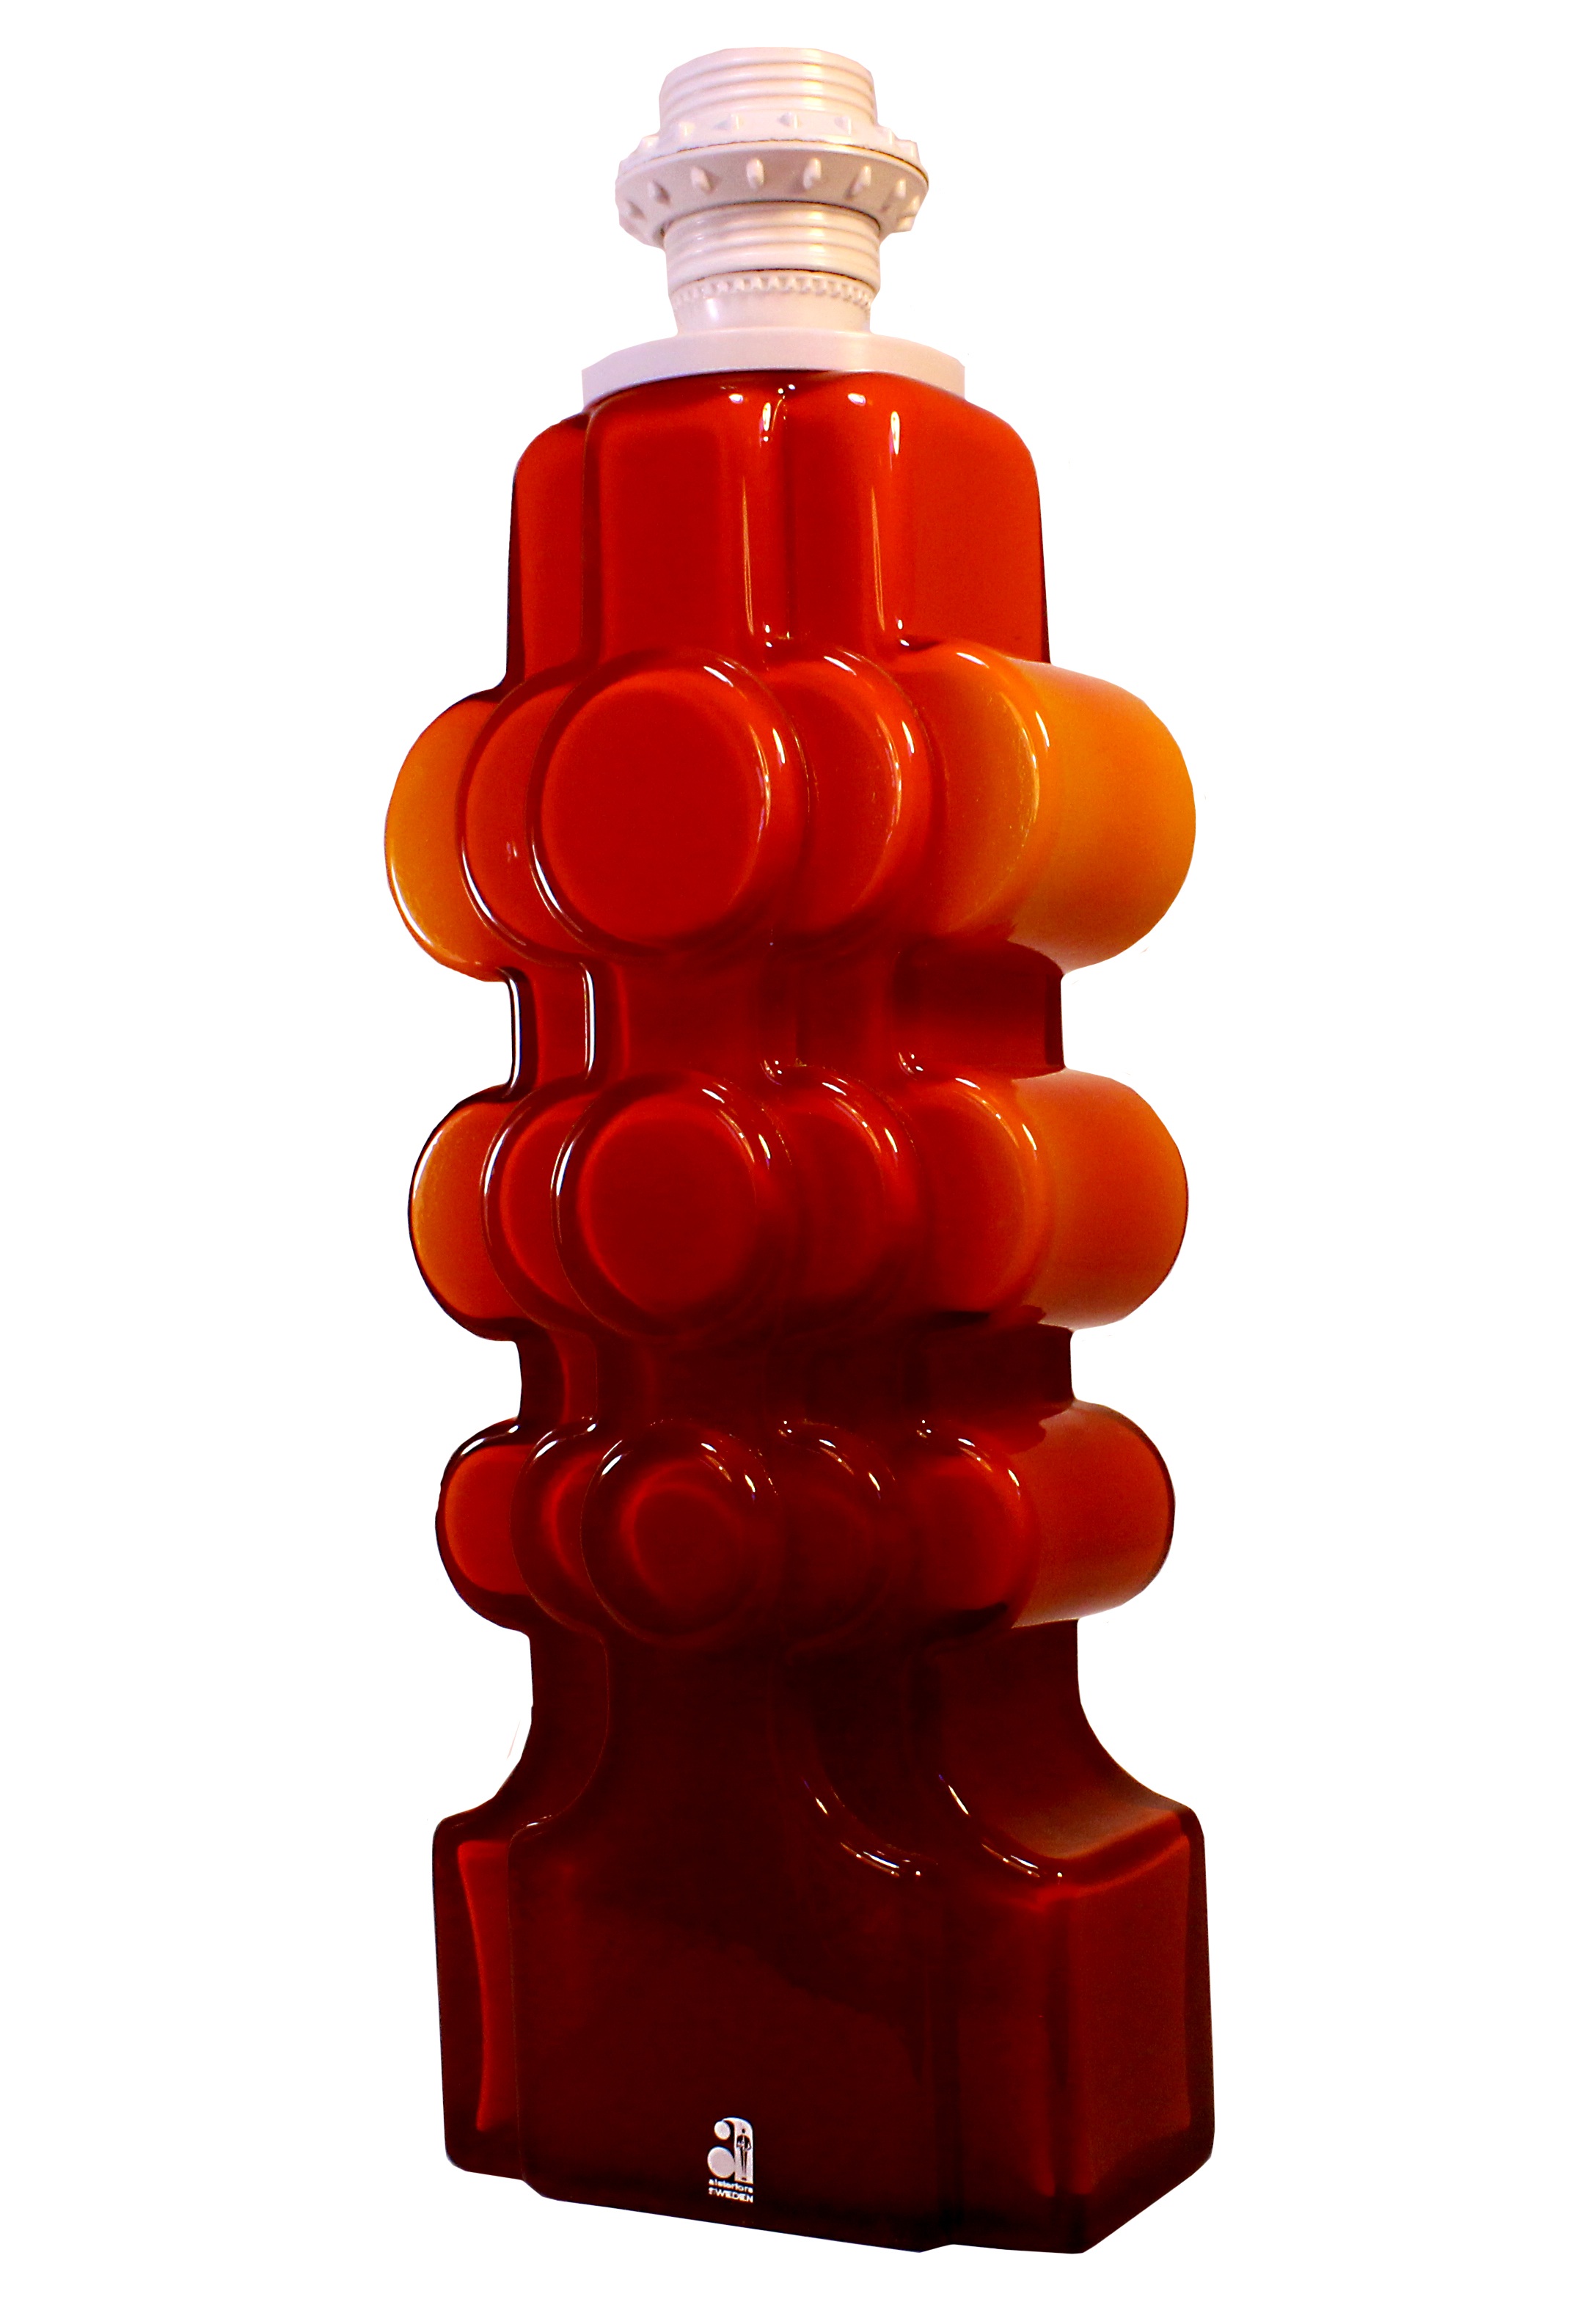
red, orange, bottle, lighting, produce, christmas decoration